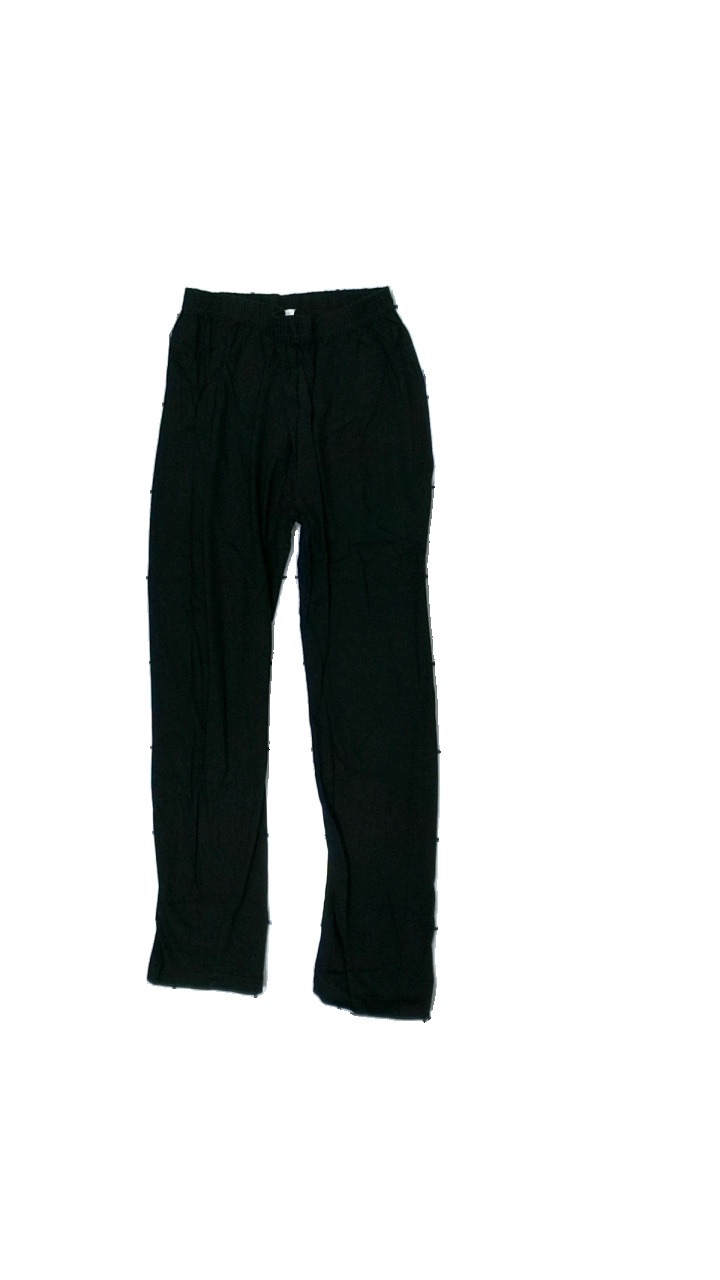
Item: Trousers (Children)
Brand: Missing
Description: svarta byxor, urtvättade
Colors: Black
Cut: Regular
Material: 100% cotton
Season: All
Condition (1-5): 2
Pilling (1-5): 2
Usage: Export
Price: <50